Brian Schlitter

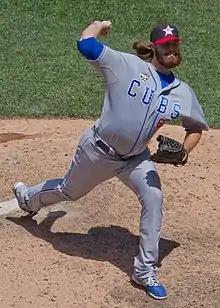
Schlitter with the Chicago Cubs in 2014

Brian Patrick Schlitter (born December 21, 1985) is an American former professional baseball pitcher. He played in Major League Baseball (MLB) for the Chicago Cubs and Oakland Athletics, and in Nippon Professional Baseball (NPB) for the Saitama Seibu Lions.